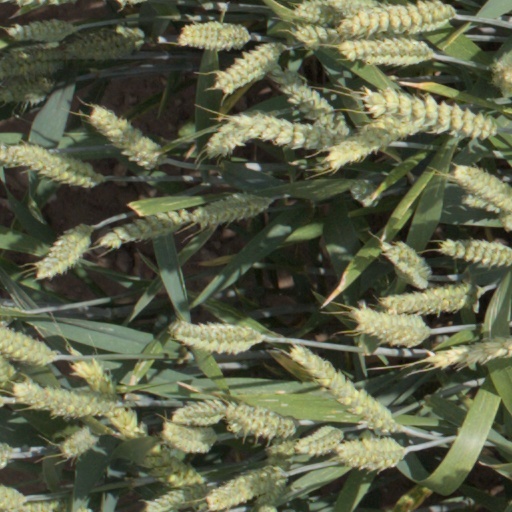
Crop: wheat